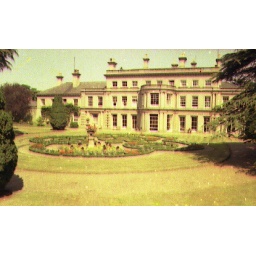
The convalesent home, used by the red cross during world war II